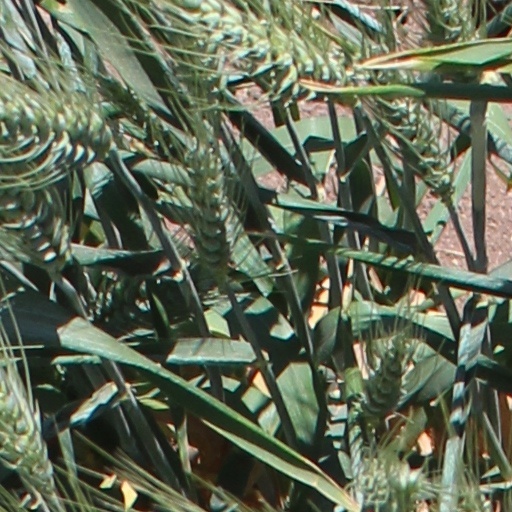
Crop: wheat